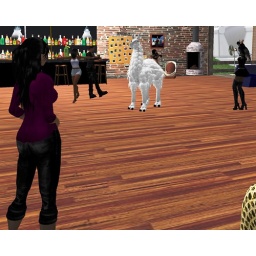
Stormy dances in the background, seemingly unconcerned about the giant white animal near her.